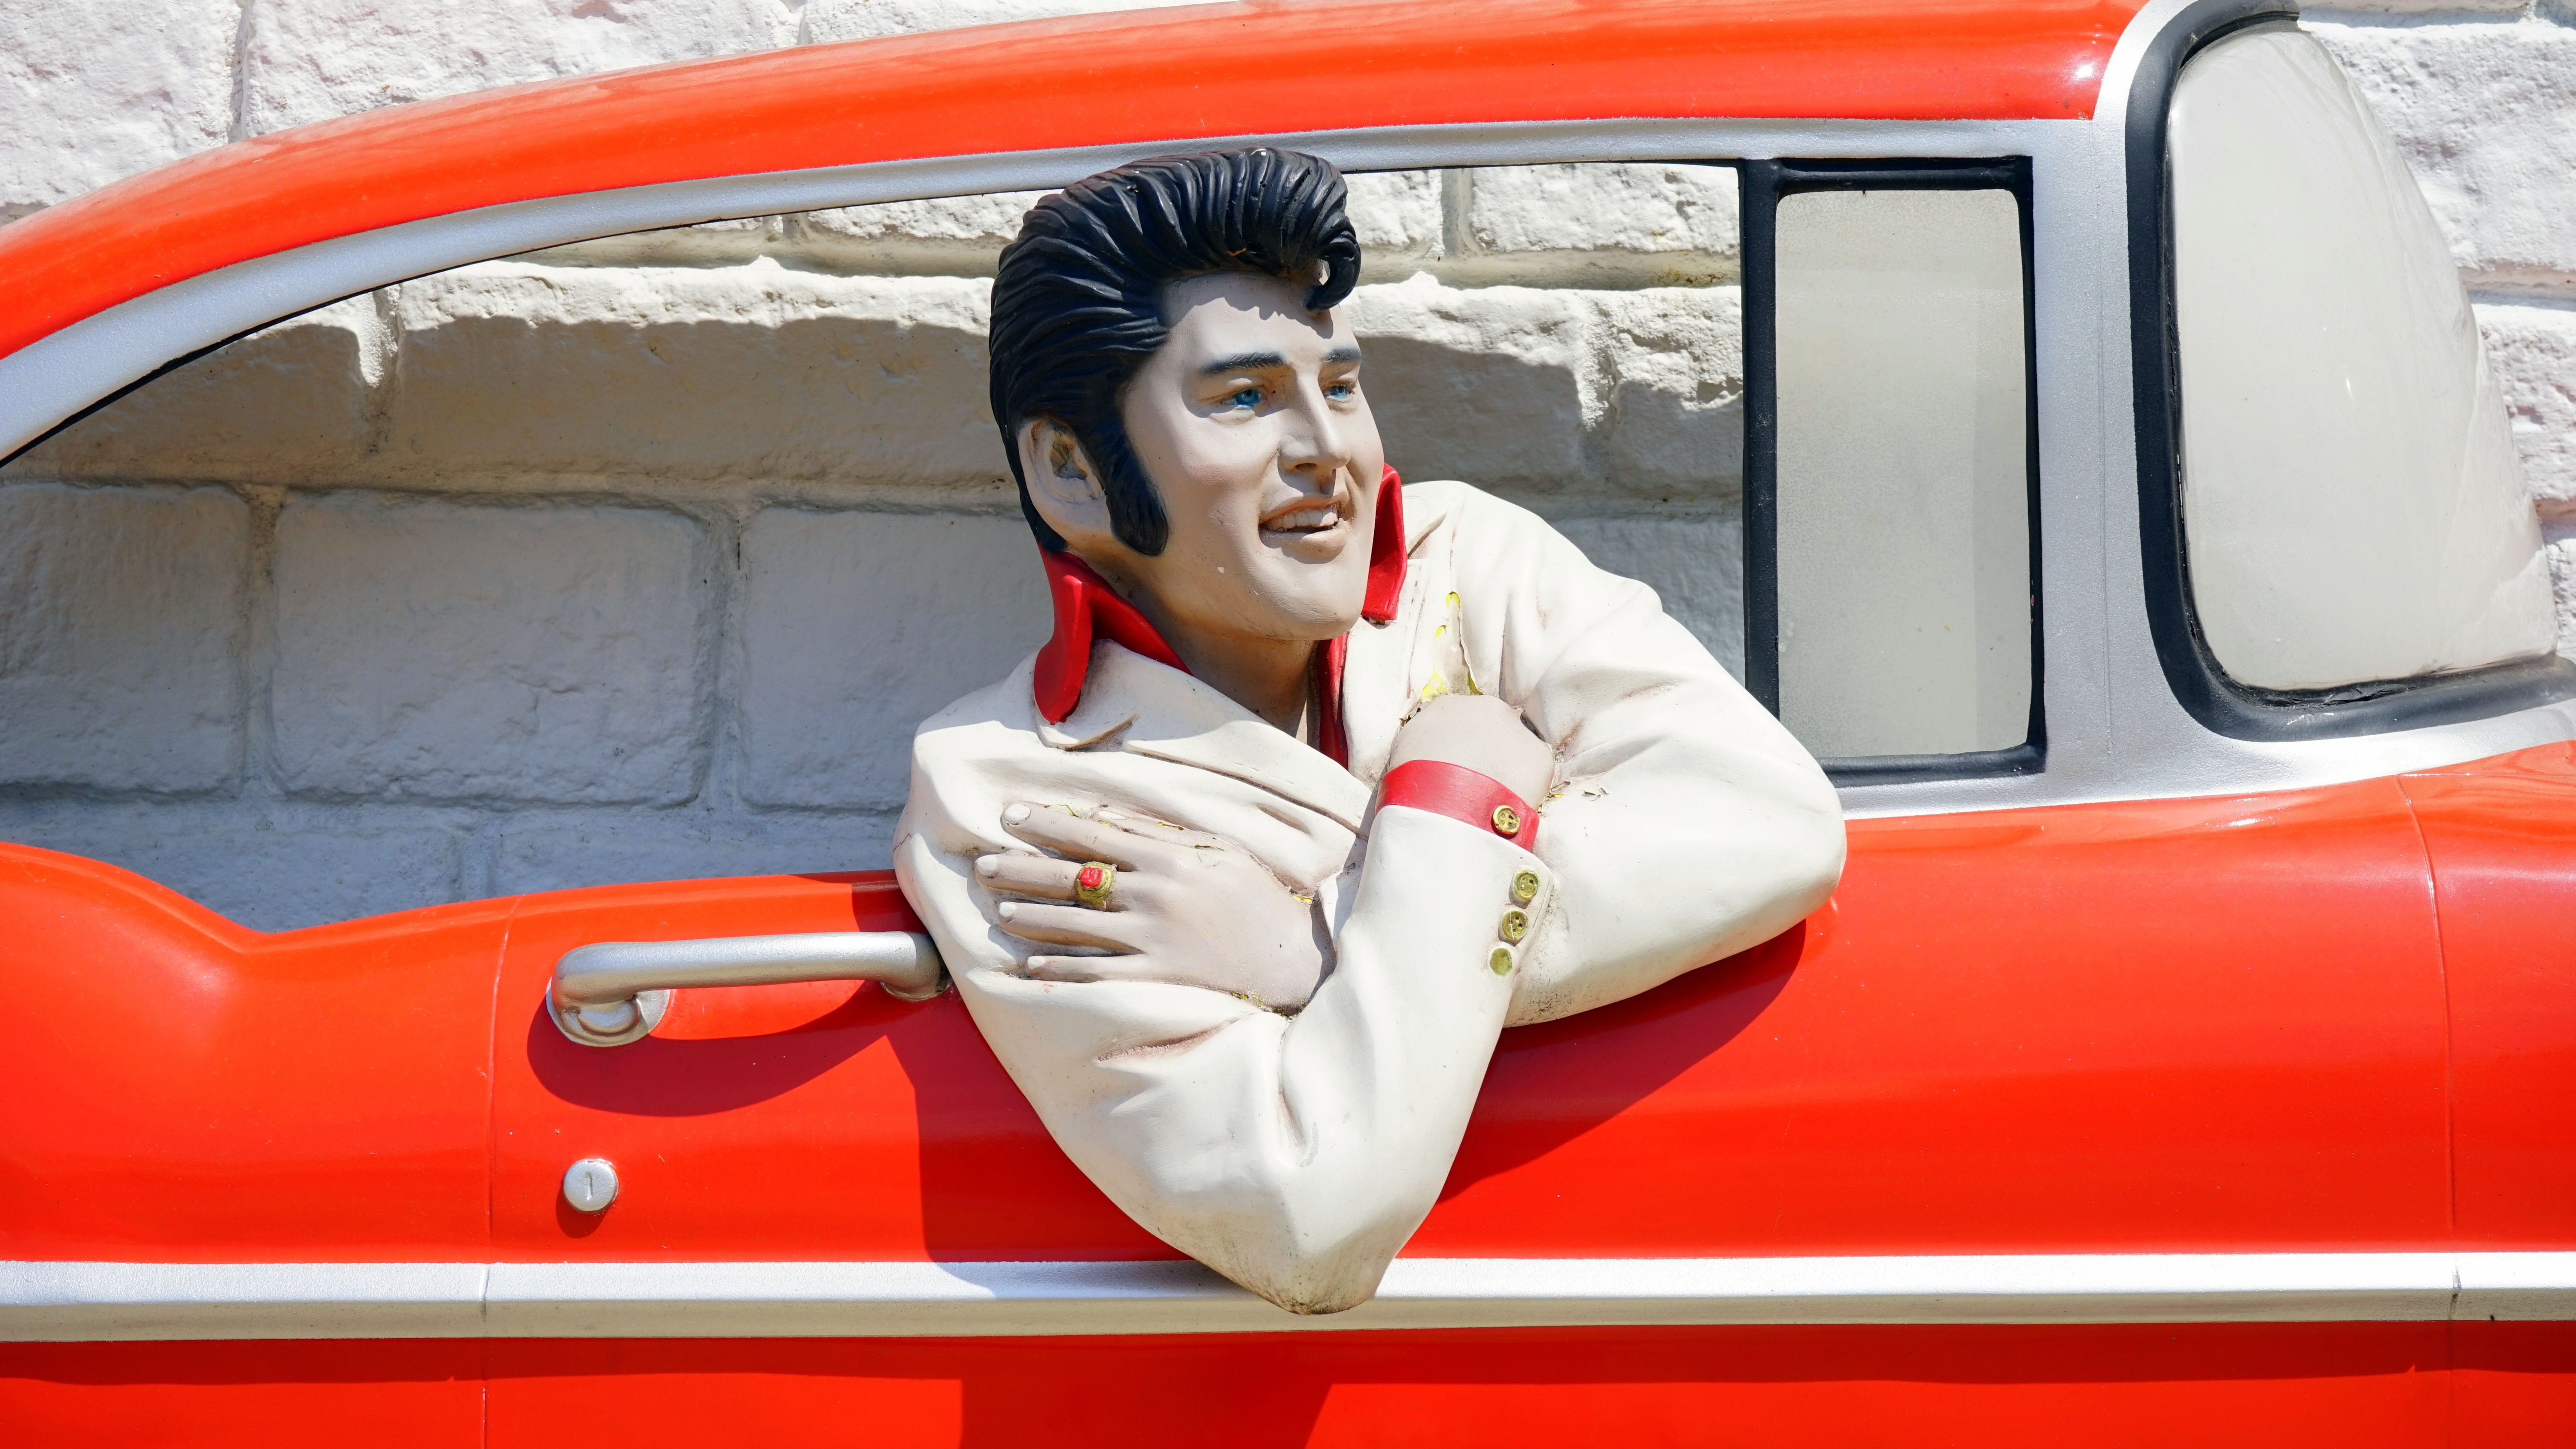
man, rock, person, music, car, automobile, star, driving, transportation, singer, red, vehicle, performer, musician, automotive, pop, musical, performance, guitarist, movie, entertainment, bel air, rock music, rock star, elvis presley, pop star, automotive exterior